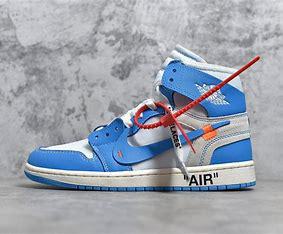
Brand: Jordan
Model: Off-White